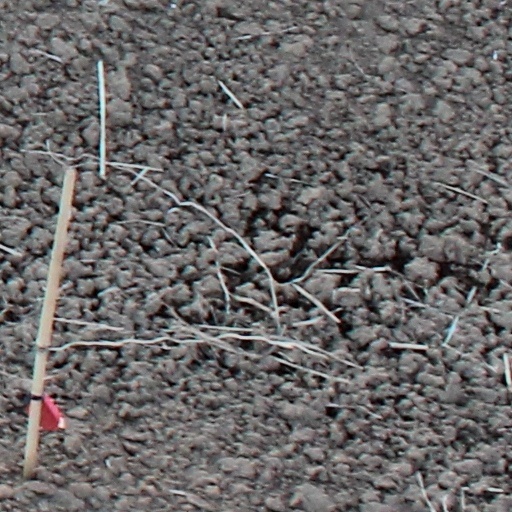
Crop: wheat